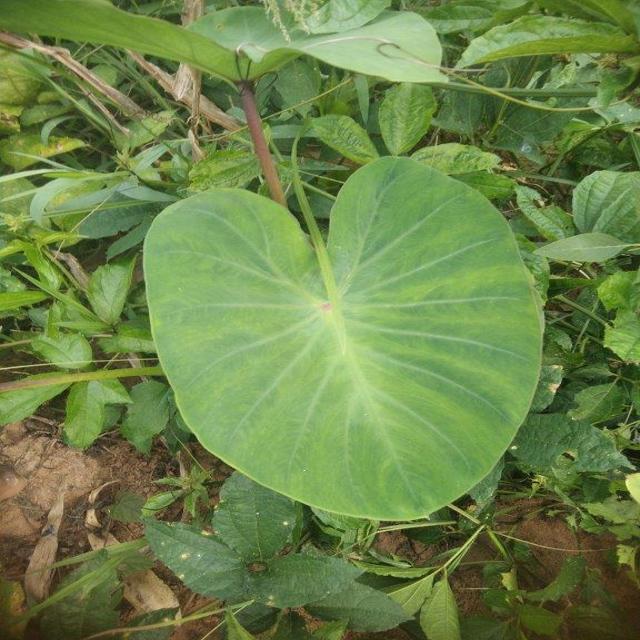
Label: Healthy